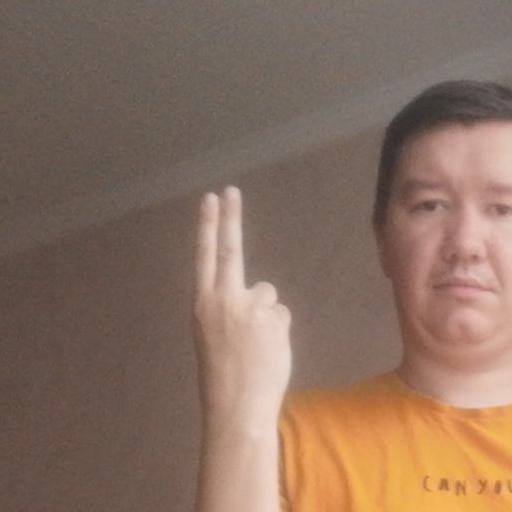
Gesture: two_up_inverted